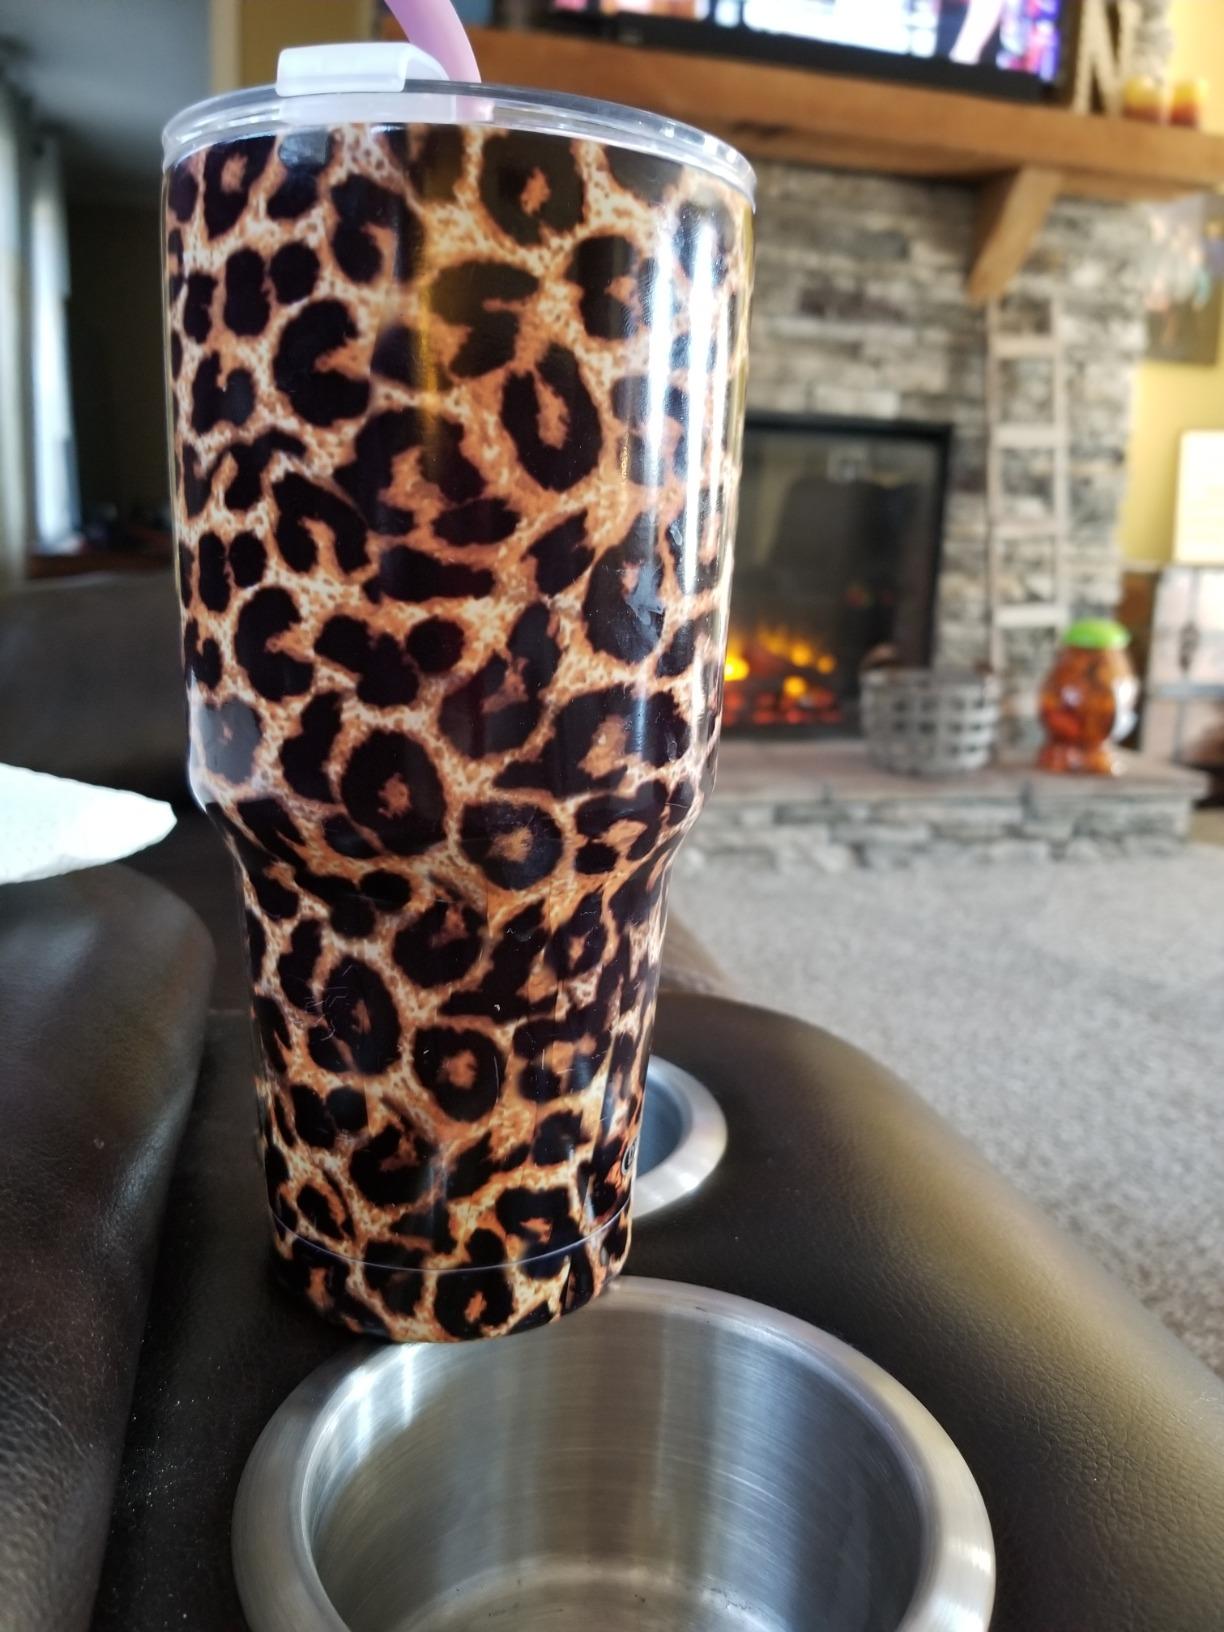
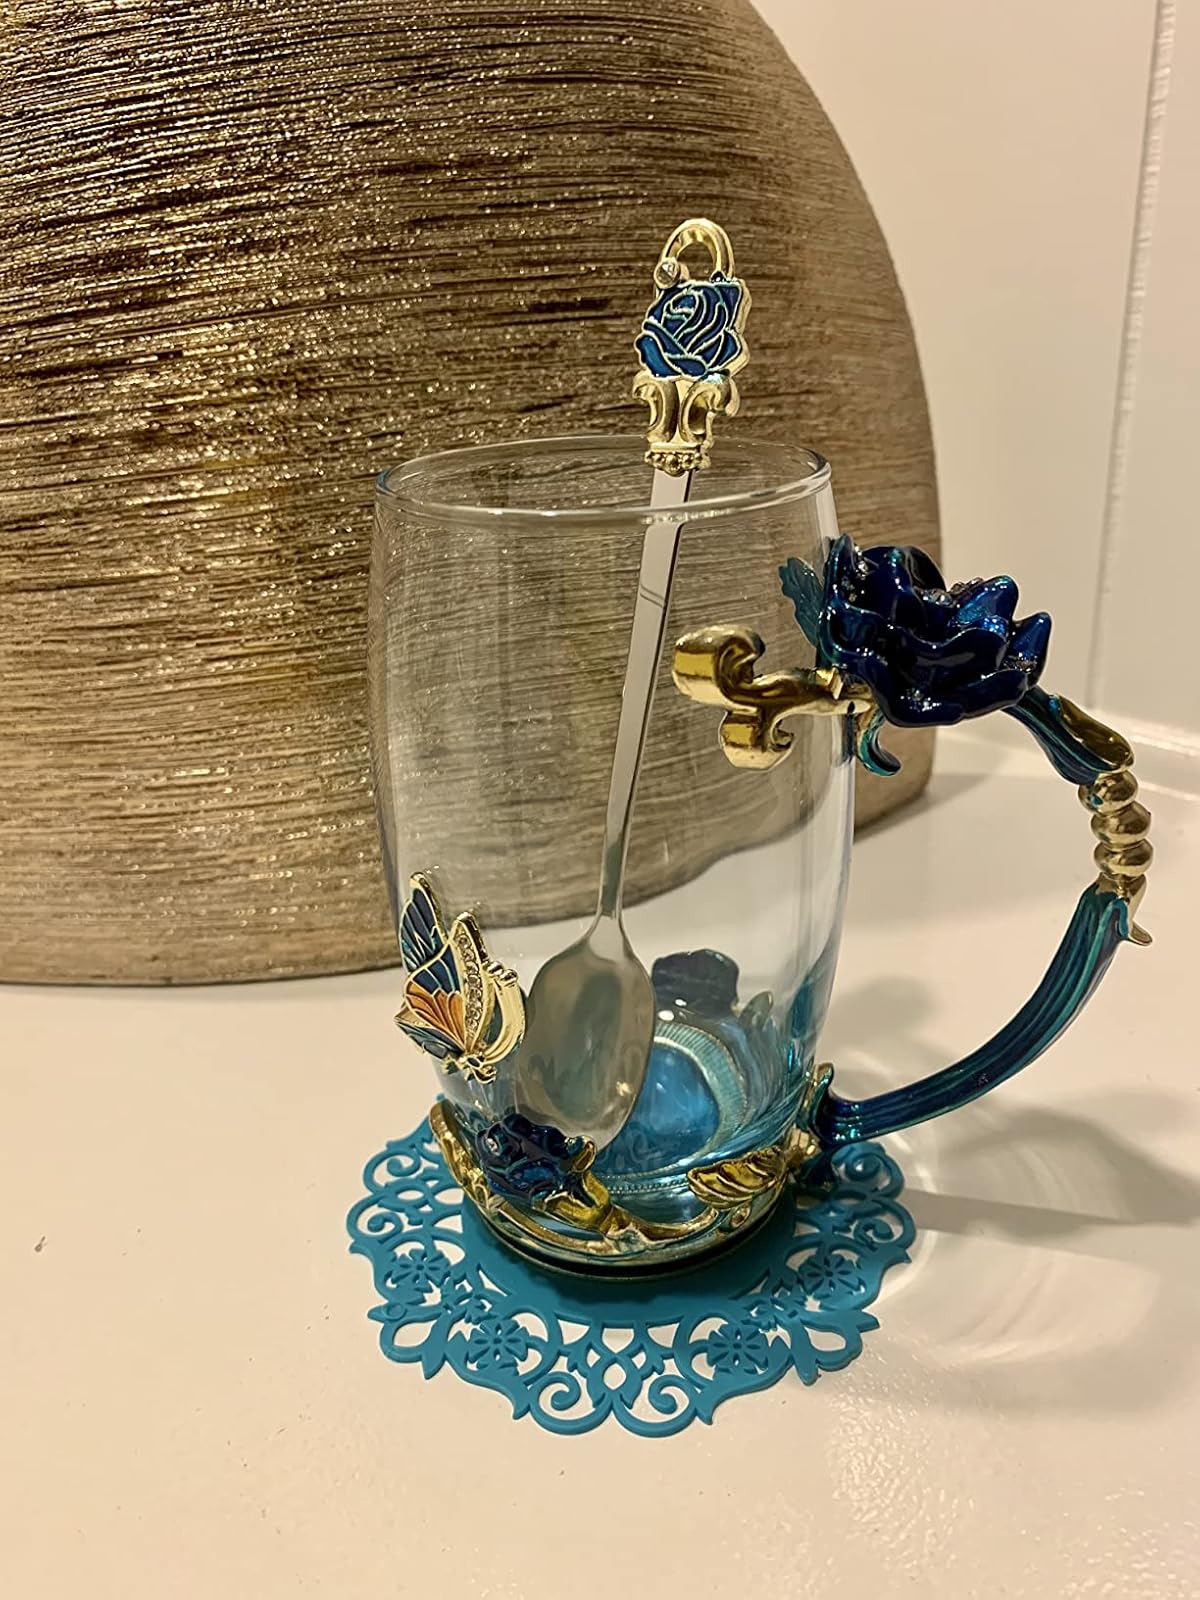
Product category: items_mug
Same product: no